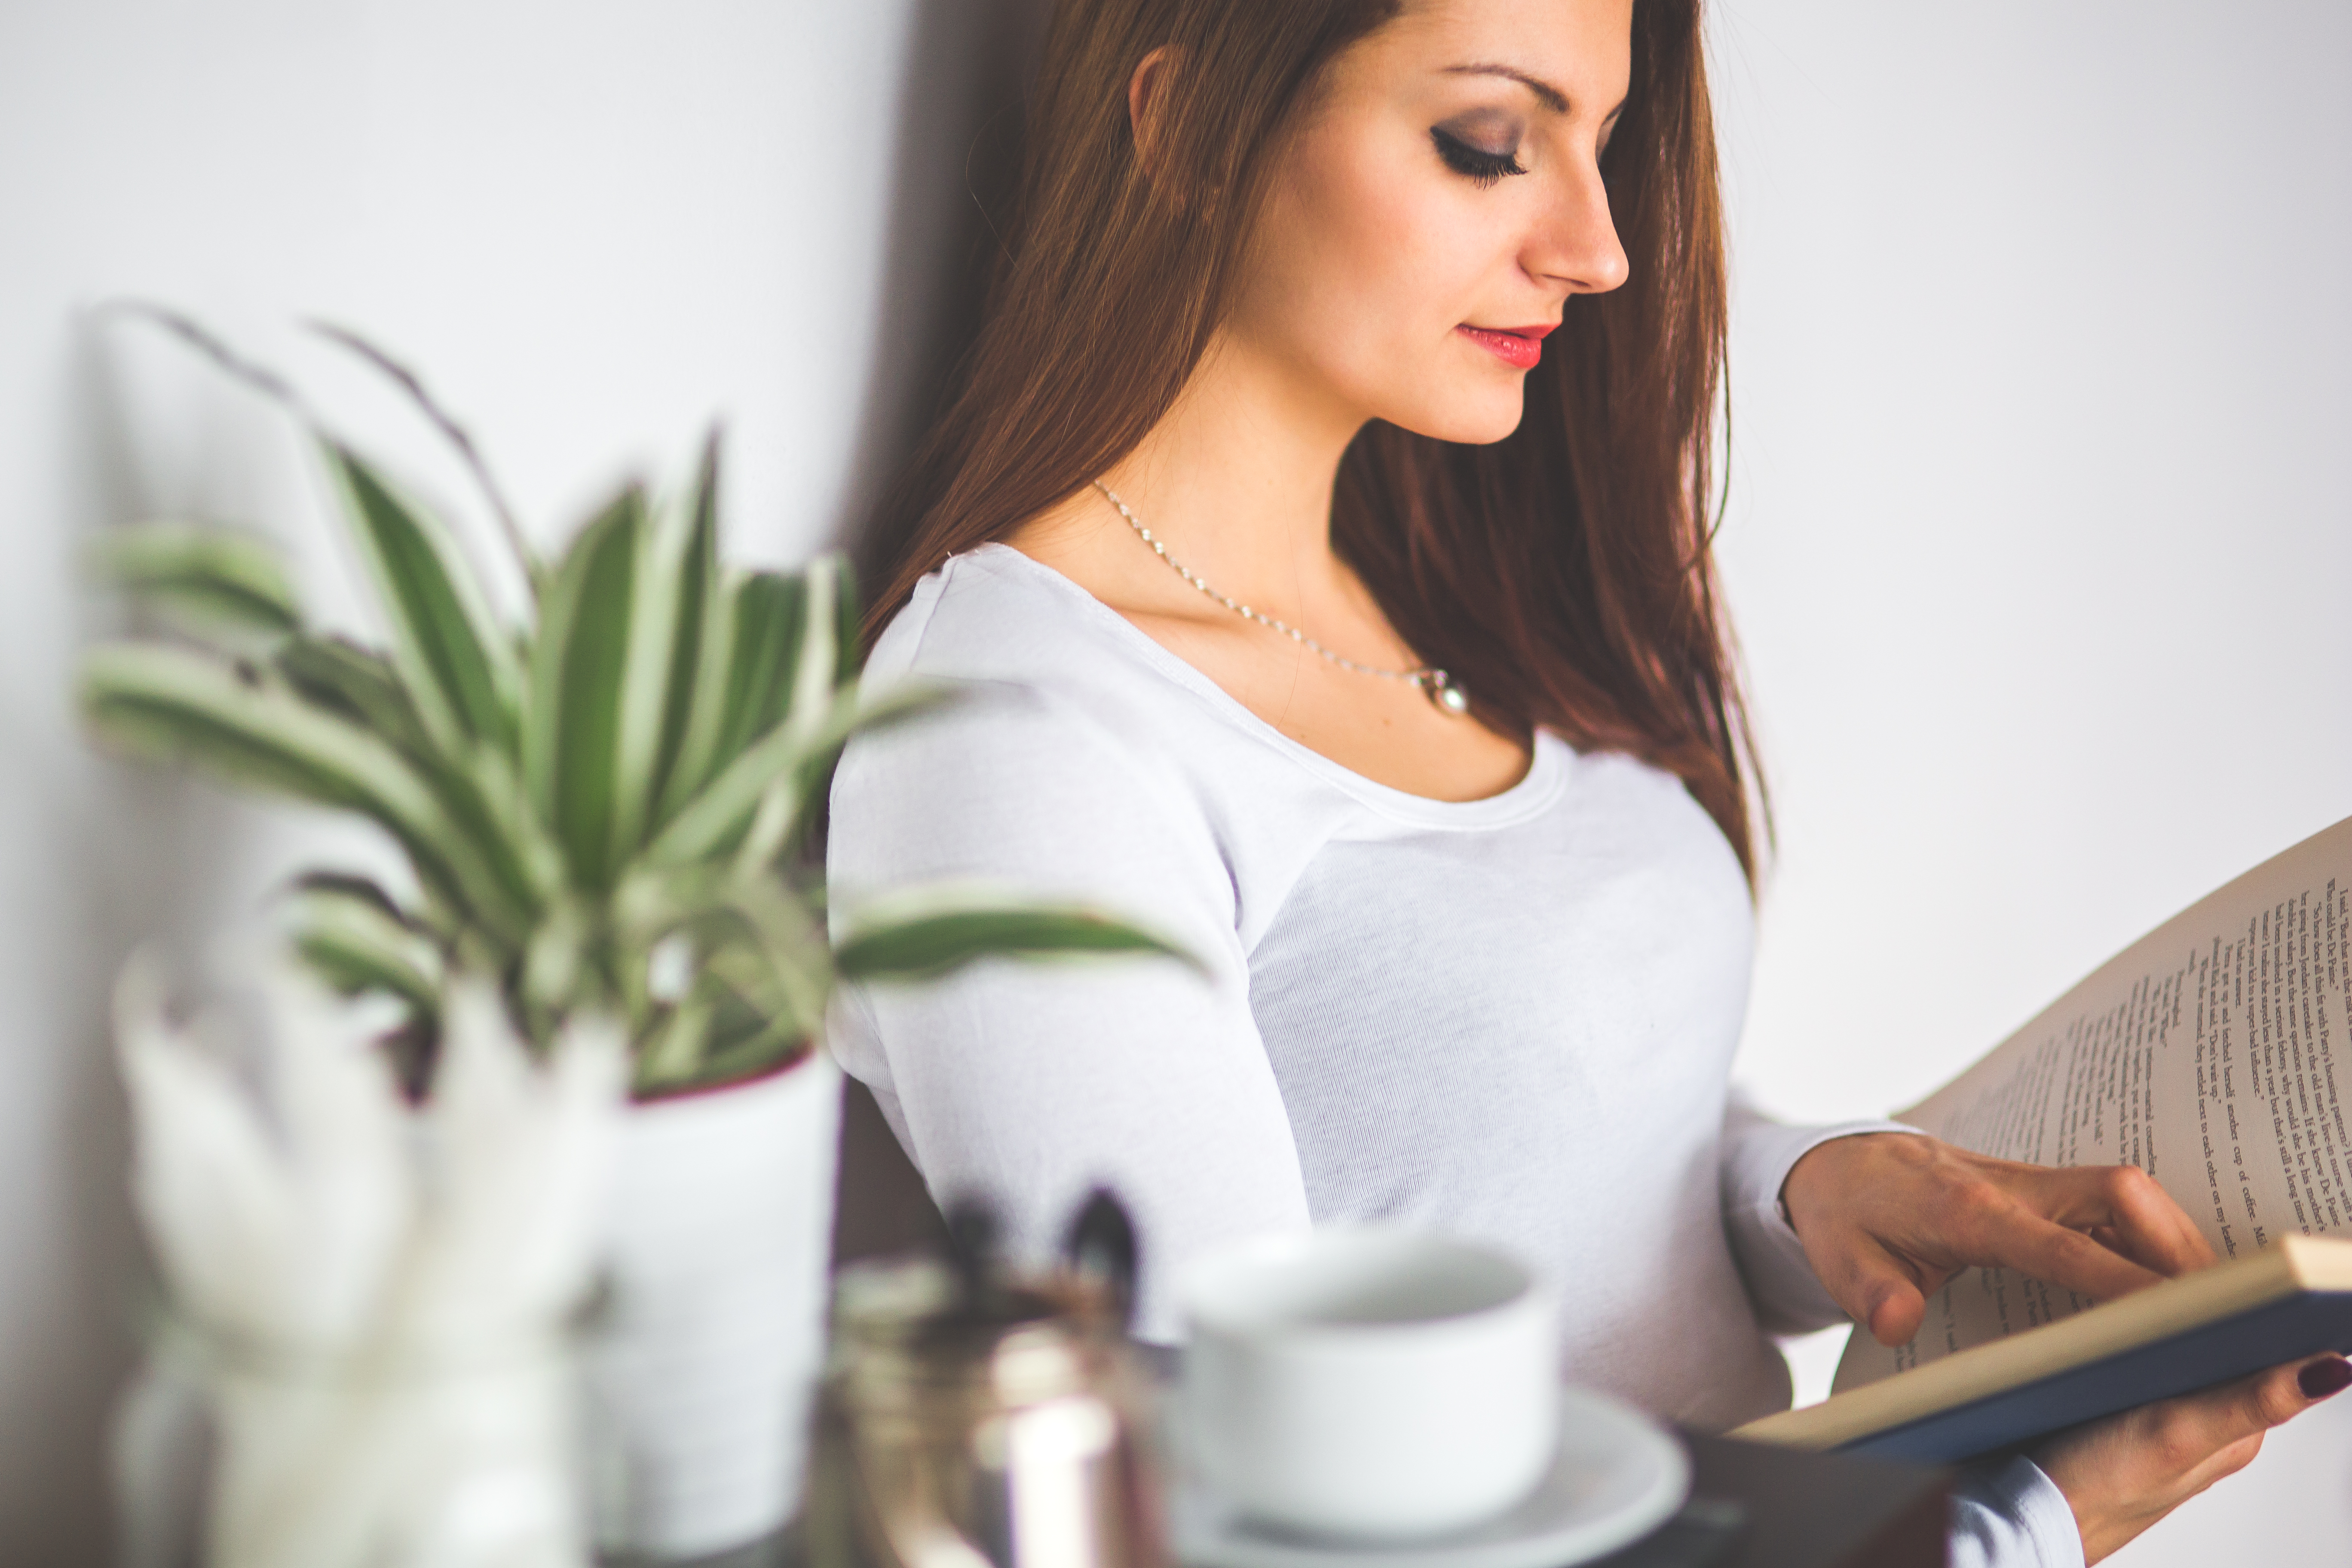
hand, book, person, girl, woman, interior, home, reading, young, spring, relaxing, face, relaxation, study, beauty, photo shoot, human action